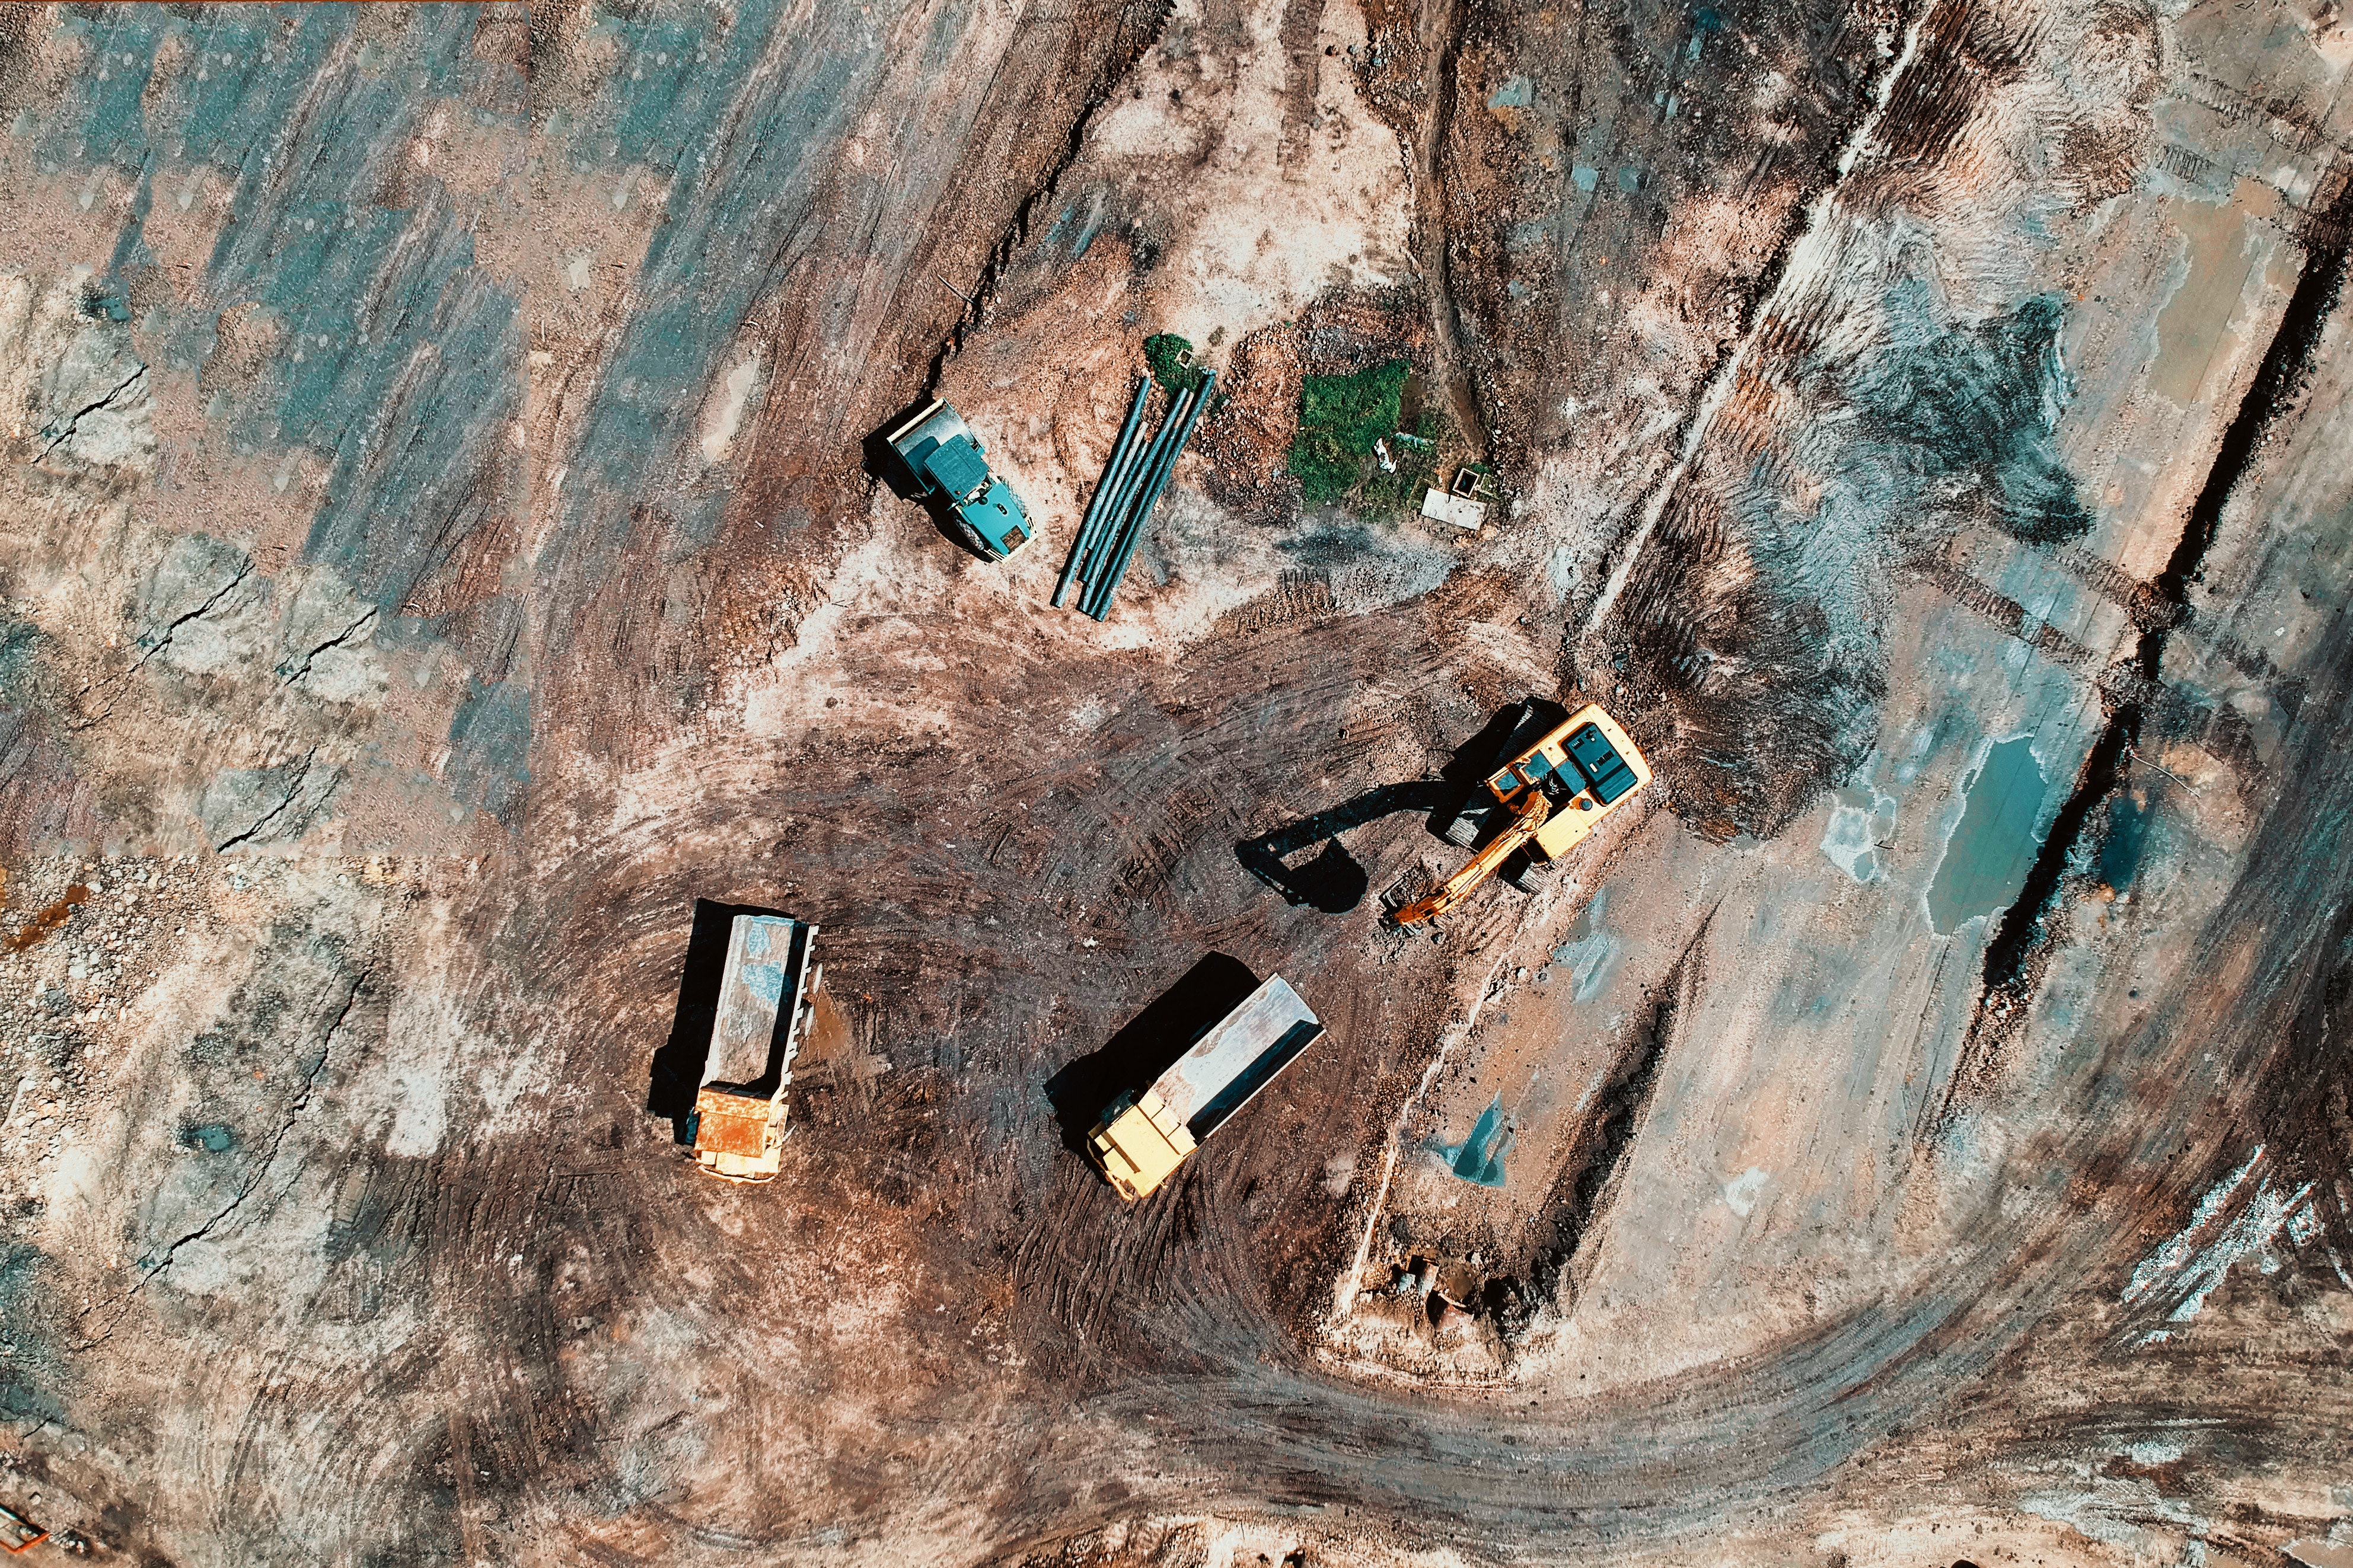
turquoise, wood, tree, geology, rock